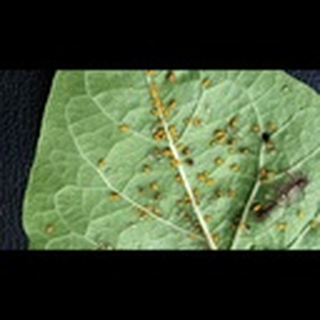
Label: cotton_aphids